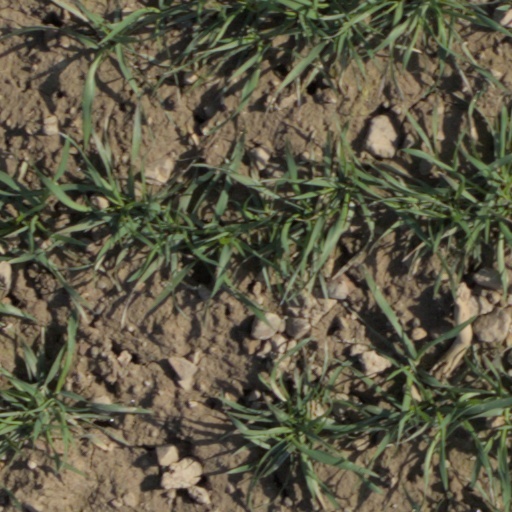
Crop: wheat